Anklam

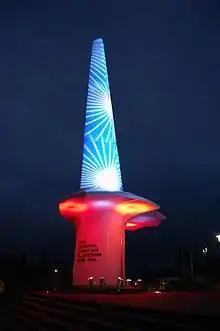
Memorial in front of the Otto-Lilienthal-Museum

Anklam was a prosperous medieval city but suffered severely during the Thirty Years' War, the Seven Years' War, and the Second World War, as well as from periodic fires. Nonetheless, Anklam has some significant buildings remaining. The 12th-century church of St Mary was rebuilt in the 15th century, had a modern spire added in the 19th, and was repaired in 1947.